Mulan (2020 film)

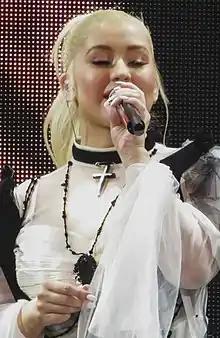
Christina Aguilera recorded two songs for the film including a remake of her song "Reflection" from the 1998 animated film "Mulan".

Harry Gregson-Williams, who previously worked with Caro on "The Zookeeper's Wife", composed the score with additional music by Tom Howe and Stephanie Economou. No songs from the original film were used in the remake, but Caro promised to "honour the music from the animation in a very significant way." Matthew Wilder, the writer of "Reflection", which was featured in the animated film, confirmed that the song "thematically plays a large part in the new movie throughout the score", and added that "there's a new version of 'Reflection'" as well. Christina Aguilera, who had recorded the rendition of "Reflection" used in the closing credits of original film, stated during a performance in The Xperience that she had recorded a new version, as well as other material, for the soundtrack of the remake.